John Axon

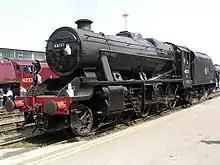
Preserved LMS Stanier Class 8F locomotive of the sort involved in the accident

John Axon GC (4 December 1900 – 9 February 1957) was an English train driver from Stockport (Edgeley Depot) who died while trying to stop a runaway freight train on a 1 in 58 gradient at Chapel-en-le-Frith in Derbyshire after a brake failure. The train consisted of an ex-LMS Stanier Class 8F 2-8-0 No. 48188 hauling 33 wagons and a brake van.